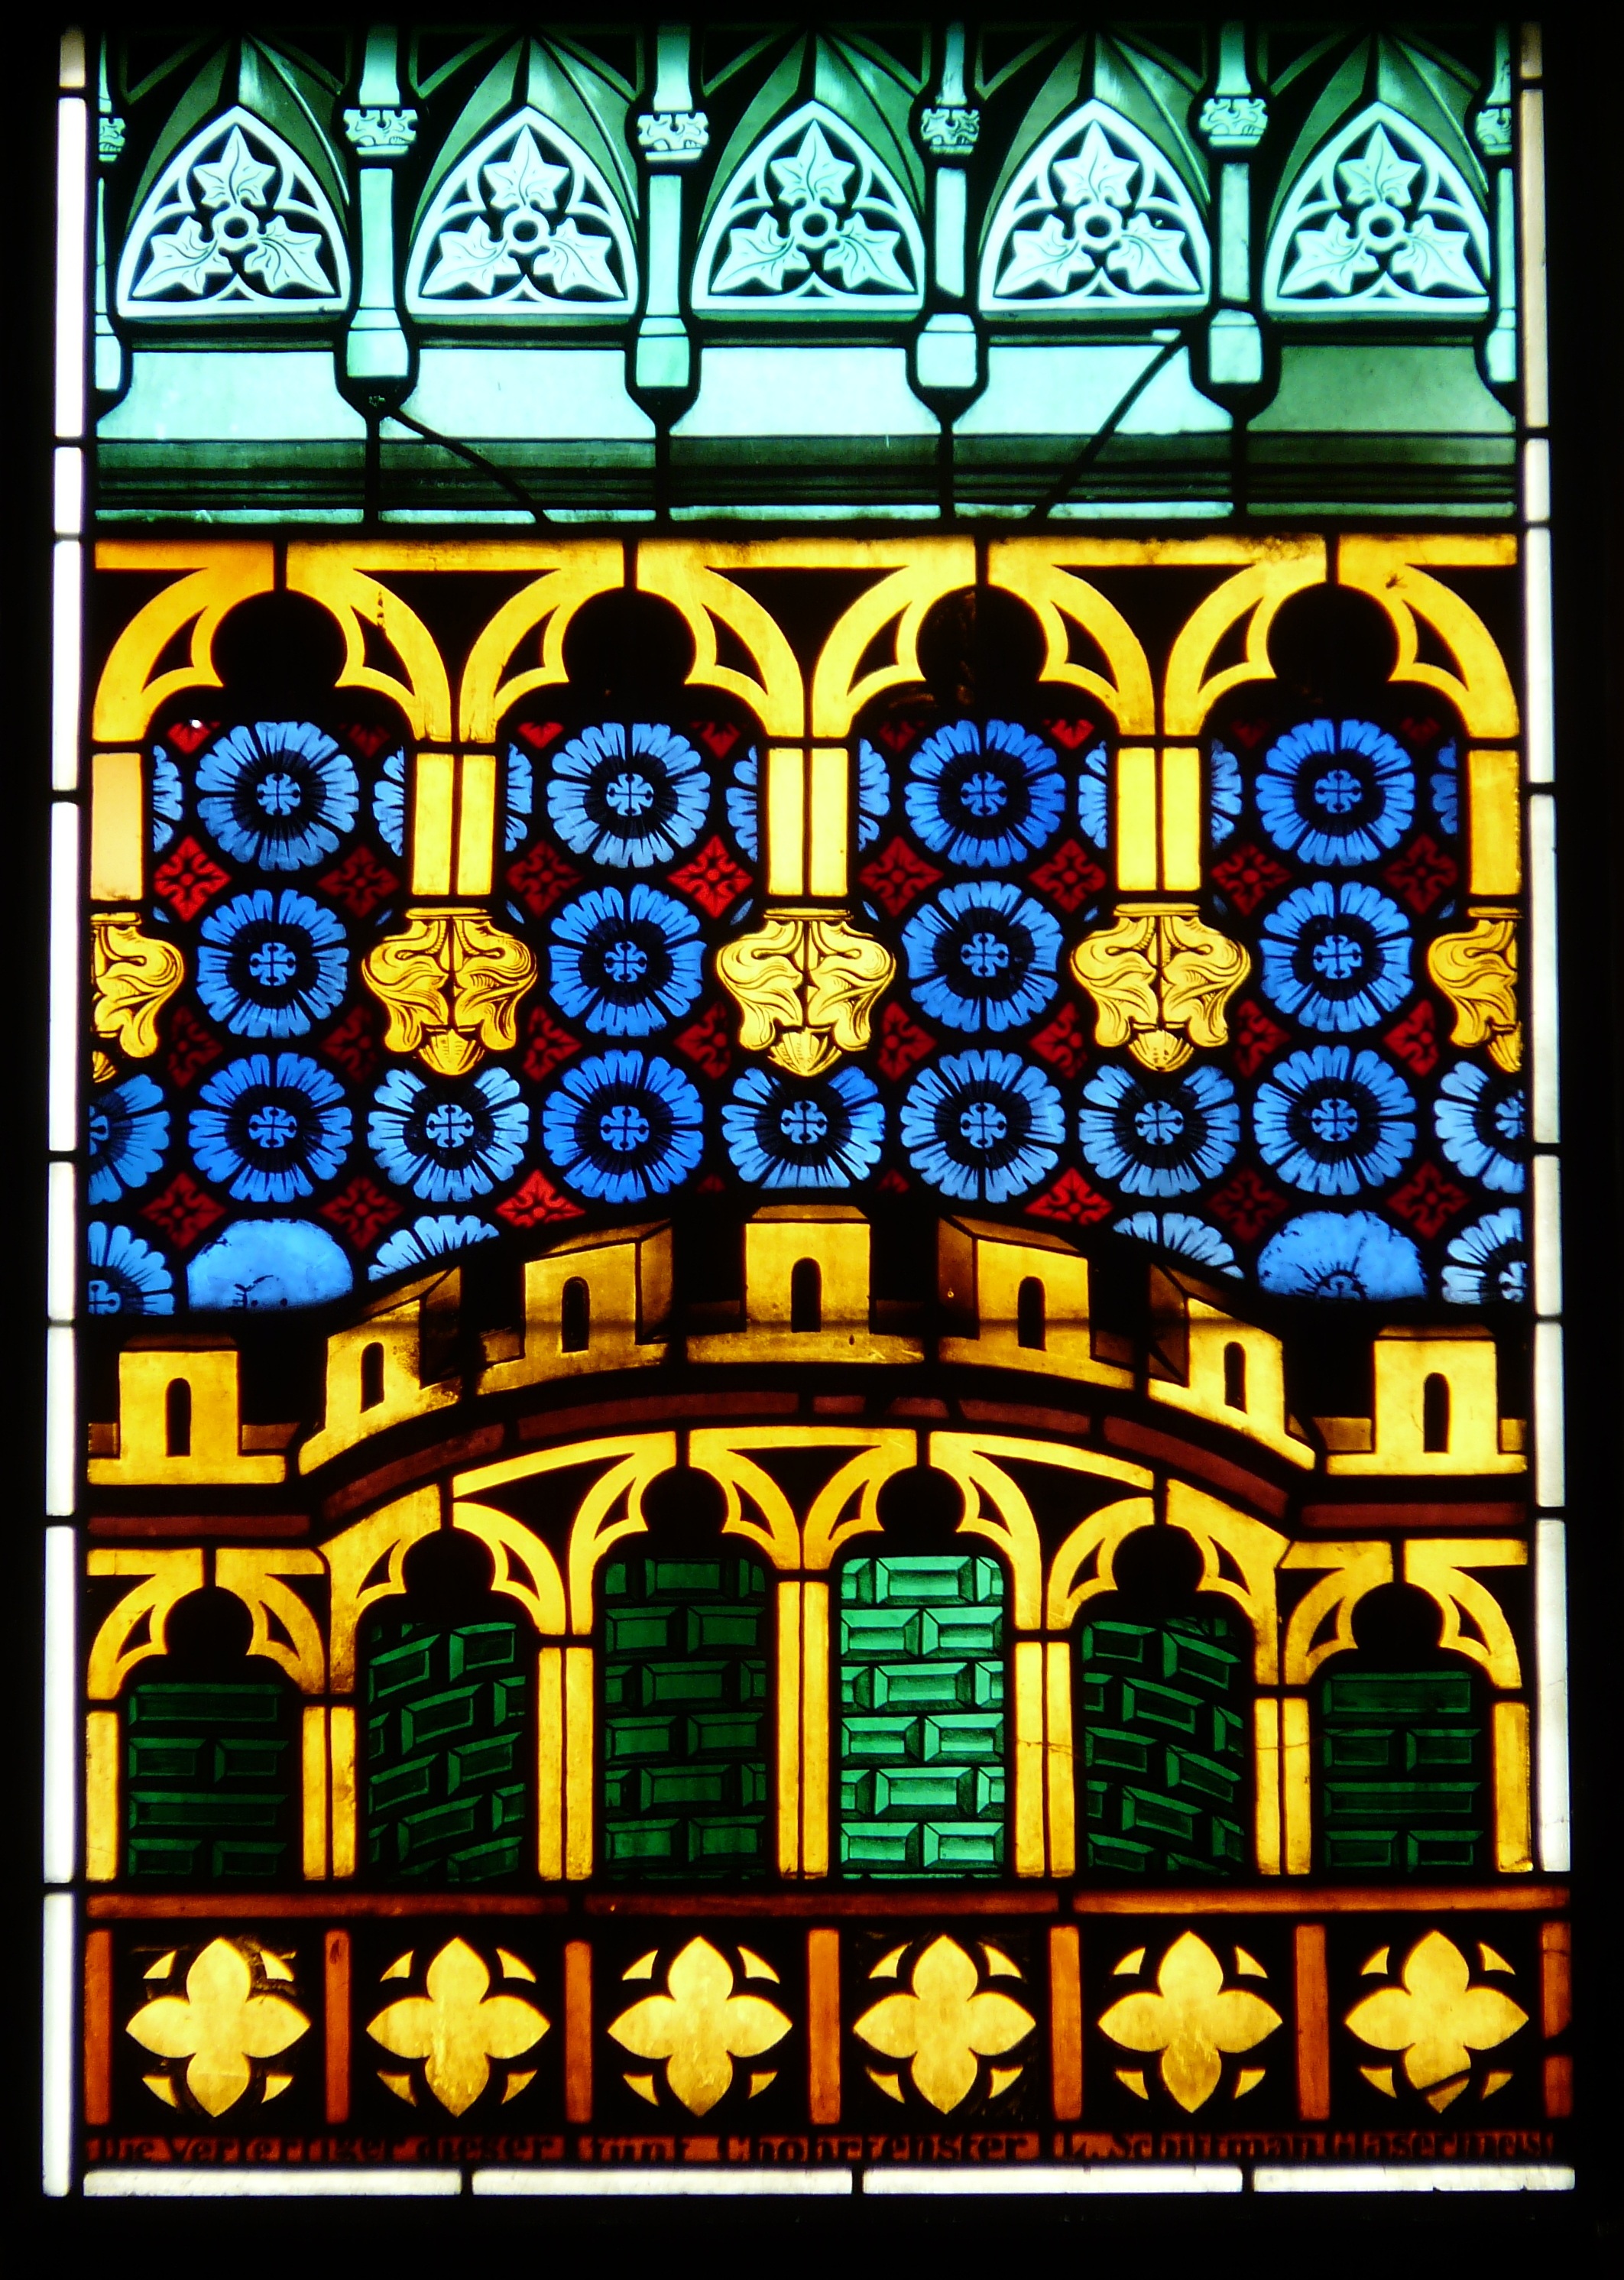
window, glass, church, cathedral, colorful, material, stained glass, symmetry, historically, church window, leaded glass